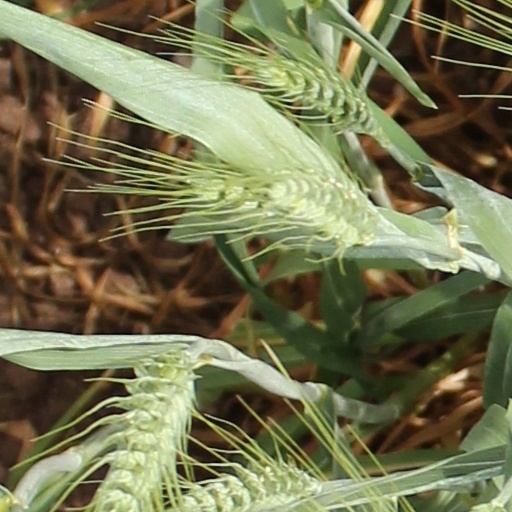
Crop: wheat